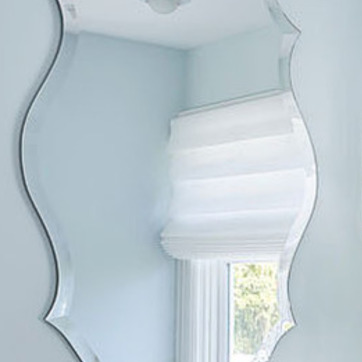
Material: mirror